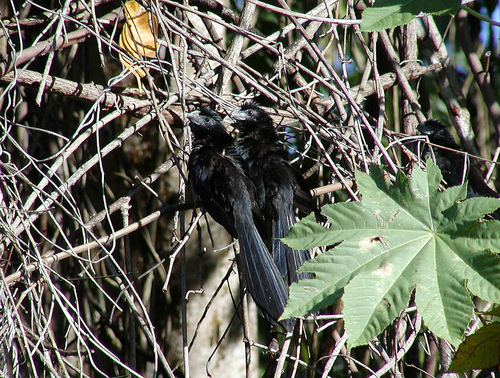
an all black bird with small beady eyes.
bird has black body feathers, black breast feather, and black beak
this is a black bird with a long black tail wing and a pointy beak.
these two birds are black all over and have very long retrices and gray bills.
this bird is all black with a very long tail and the area around its eye is lacking feathers.
this bird has feathers that are black and has a thick black billa small black bird, with a flat tail, and a short bill.
a small bird with a black color covering and long tail.
this bird is dark black and featherless around is eyes, and has a short black beak.
this bird has wings that are black and has a thick bill
Species: Groove Billed Ani